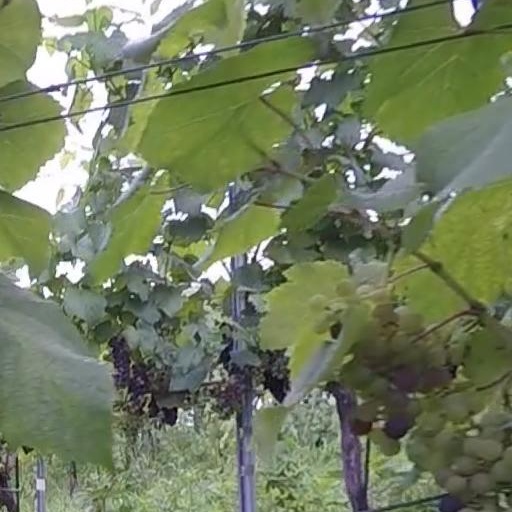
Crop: grape